Pedro Rangel

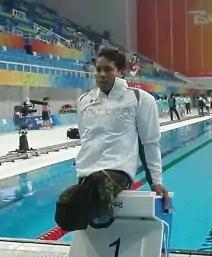
image of Pedro Rangel

Pedro Rangel Haro (born 13 December 1979 in Guadalajara, Jalisco) is a paralympic swimmer from Mexico competing mainly in category S5 events.